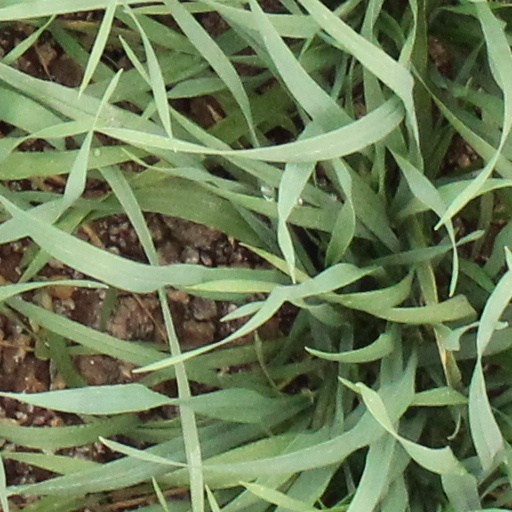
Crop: wheat